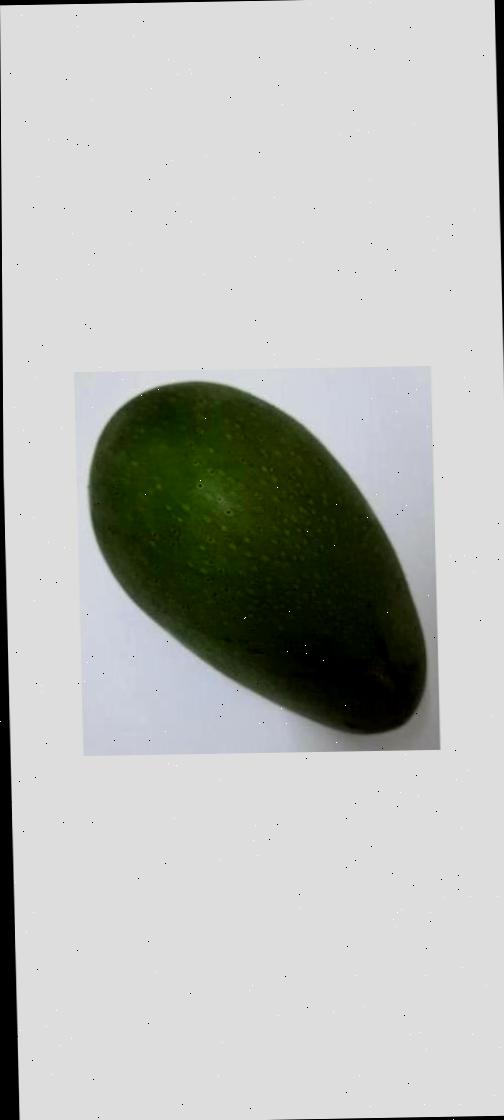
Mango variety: Ashshina Zhinuk